Carol Dempster

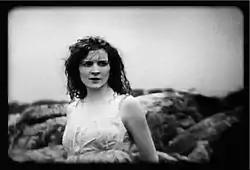
Carol Dempster in "The Love Flower" (1920)

All features were directed by D. W. Griffith except "Sherlock Holmes", which was directed by Albert Parker. "The Hope Chest", a product of the New Art Film Company from 1918, was produced by Griffith but directed by Elmer Clifton.